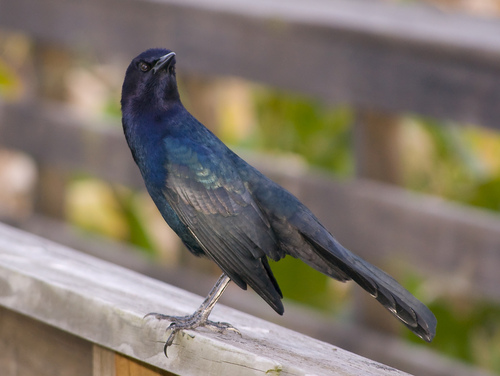
the bird has a small black head and a blue neck and chest with grey wings and tail feathers.
a colorful bird containing dark and bright blue feathers with the exception of its wings which are brown.
a black and blue bird wita blue belly, dark blue crown and throat, and a blue bill.
this bird has bright blue feathers, a long tail, and a small head relative to its body.
this vividly-colored bird has predominately black feathers which demonstrate undertones of green and gold.
this particular bird has a turquoise nape and sides and gray secondariesa long, vibrantly colored bird with a tiny white beak and sturdy-looking white legs.
this bird has wings that are black and blue and has a short bill
this bird has a black pointed bill, with a blue back.
this bird has wings that are blue and has a thick bill
Species: Boat Tailed Grackle